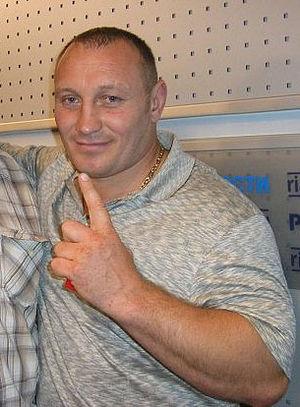
Igor Iaroslavovitch « Ice Cold » Vovchanchyn, né le 8 juin 1973 à Zolochiv, est kick-boxeur et pratiquant ukrainien de combat libre ayant fait l'essentiel de sa carrière au Pride FC, où il arrivera en finale en 2000. Poids lourd réputé pour son style de frappe puissant, il fut considéré comme l'un des meilleurs lutteurs au monde dans les années 1998-2001, pour ses victoires contre Mark Kerr, Kazushi Sakuraba, Gilbert Yvel ou encore Gary Goodridge. Il est aujourd'hui à la retraite.